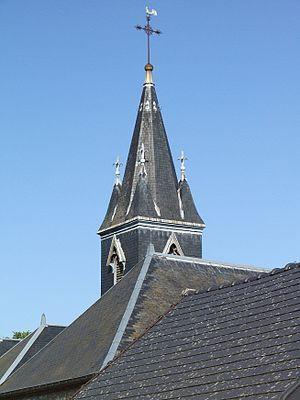
Givry-lès-Loisy est une commune française, située dans le département de la Marne en région Grand Est.